Surrey Comet

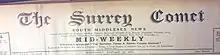
The mid-weekly "Surrey Comet" masthead from 1934 showing the incorporation of "The Surbiton Times" and "Surrey County Journal". The paper at this time covered Hampton Wick, Wimbledon, Cheam, Teddington and Twickenham

The "Kingston and Surbiton News" continued as the mid-week Surrey Comet, published on a Wednesday until at least the late 1980s.